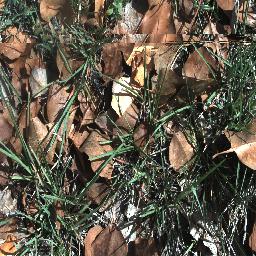
Label: negative